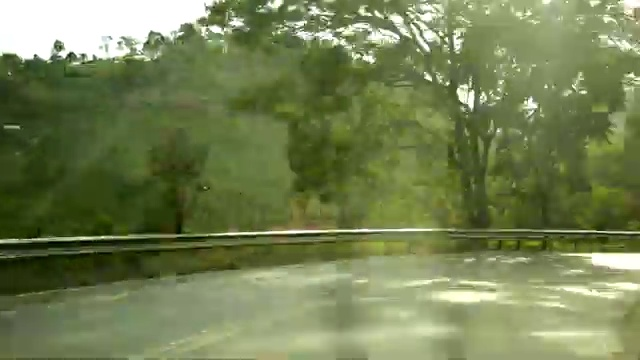
Fire: no
Smoke: no